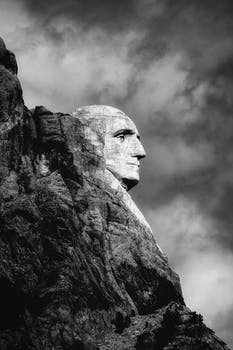
Label: No Watermark